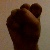
The image shows a hand gesture representing the letter 'S' in Indian Sign Language.